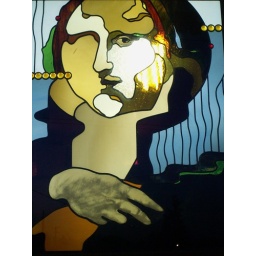
Stained glass sample in the window of a stained glass store on 45th Avenue. I really, really love this shot.